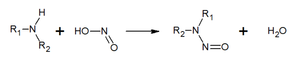
Synthèse de la nitrosamine
Les nitrosamines sont une famille de composés chimiques azotées et oxydées.